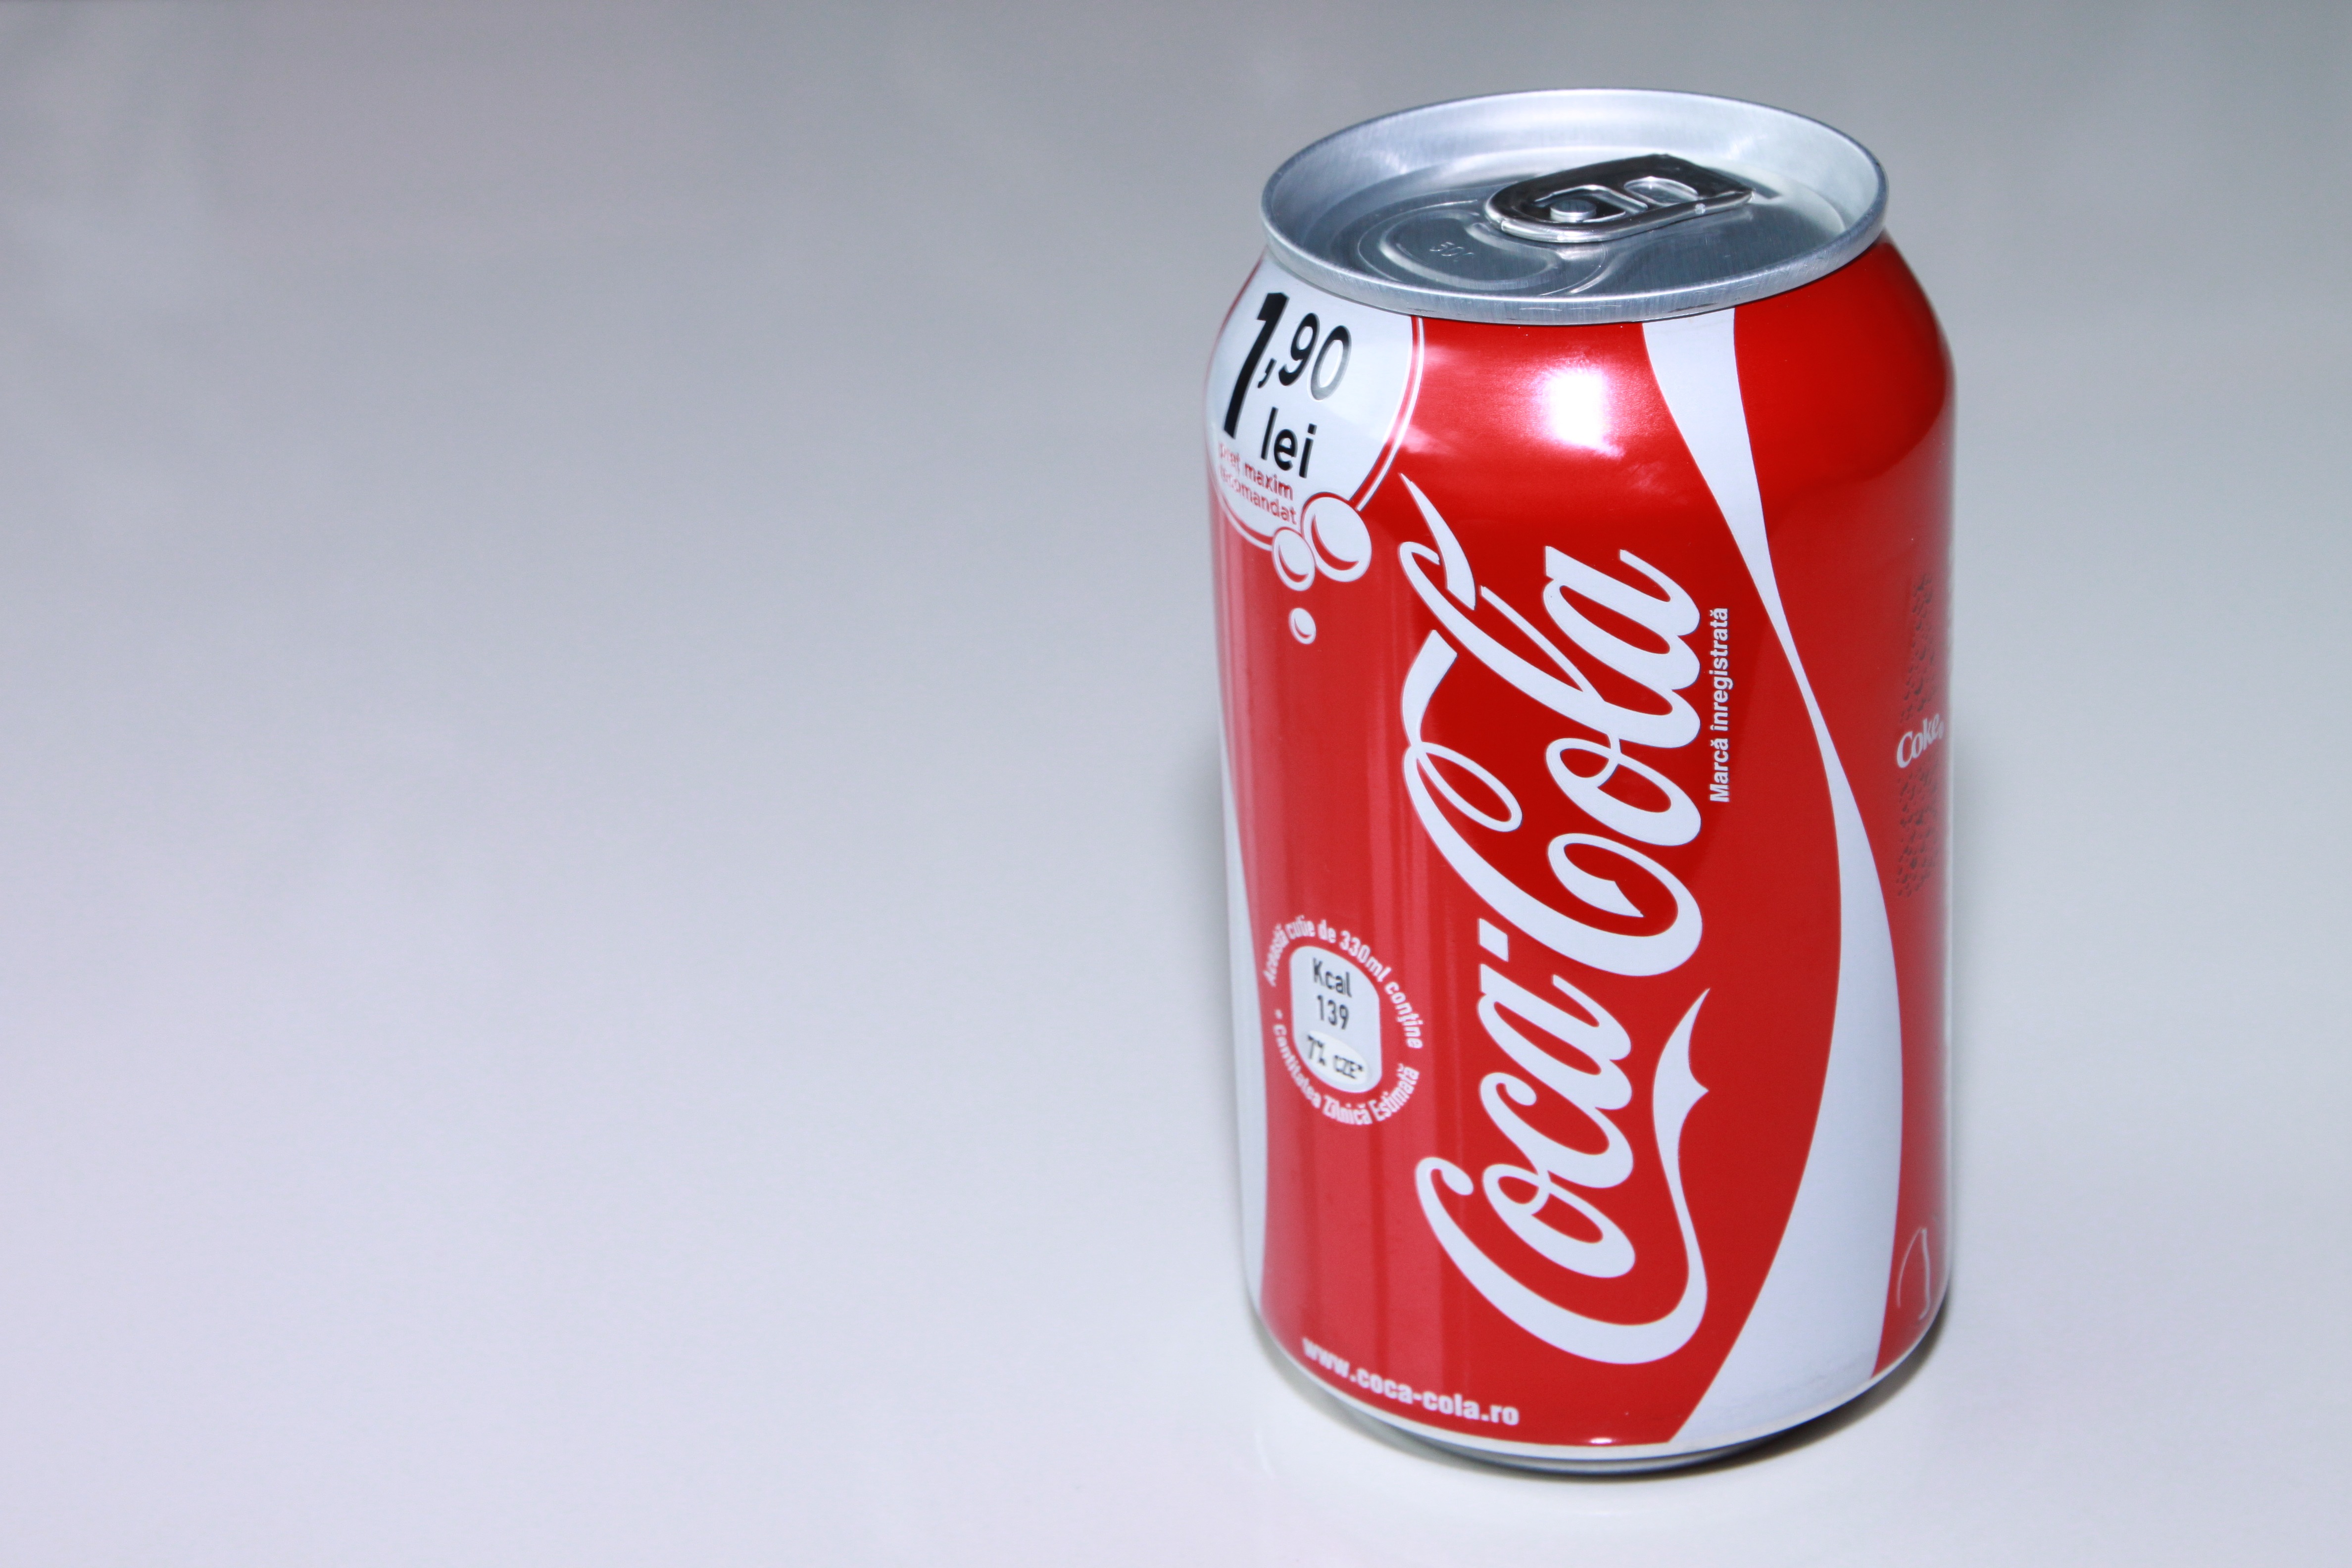
food, coke, drink, coca cola, can, coca, cola, soft drink, editorial, carbonated soft drinks